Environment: real
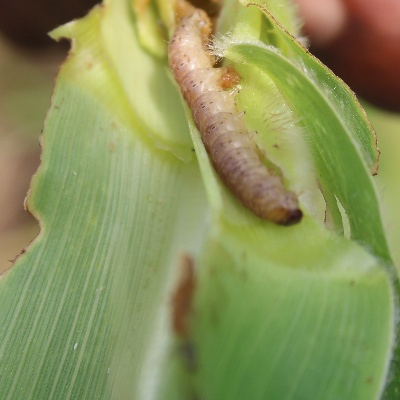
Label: fall_armyworm